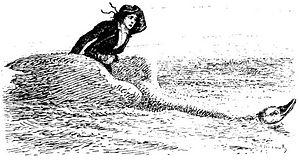
Illustration de Théophile Busnel pour le conte d'Emile Souvestre, la Groac'h de l'île du Lok
Le Foyer breton est un recueil de contes bretons d'Émile Souvestre, publié en 1844 en langue française. Cet ouvrage constitue un recueil de contes populaires bretons classés par pays traditionnel. Il rencontre un succès immédiat, devenant le premier ouvrage en prose narrative en Bretagne. Ernest du Laurens de la Barre s'en inspire pour plusieurs de ses recueils. Il est régulièrement réédité.
Une gwrac'h est une fée bretonne liée à l'eau. Multiforme, elle est souvent vieille et nocturne, apparentée aux ogres et aux sorcières, parfois avec des dents de morse. Réputée vivre dans des cavernes, sous le sable ou sous la mer, la groac'h a du pouvoir sur les éléments de la nature et maîtrise la métamorphose. Elle est surtout connue comme une figure malveillante, en particulier à cause du conte d'Émile Souvestre La Groac'h de l'île du Lok. La fée y séduit les hommes qu'elle change en poissons et les sert comme repas à ses hôtes, sur l'une des îles de l'archipel des Glénan. D'autres contes les présentent comme de vieilles fées solitaires pouvant combler de cadeaux et de dons les humains qui leur rendent visite.